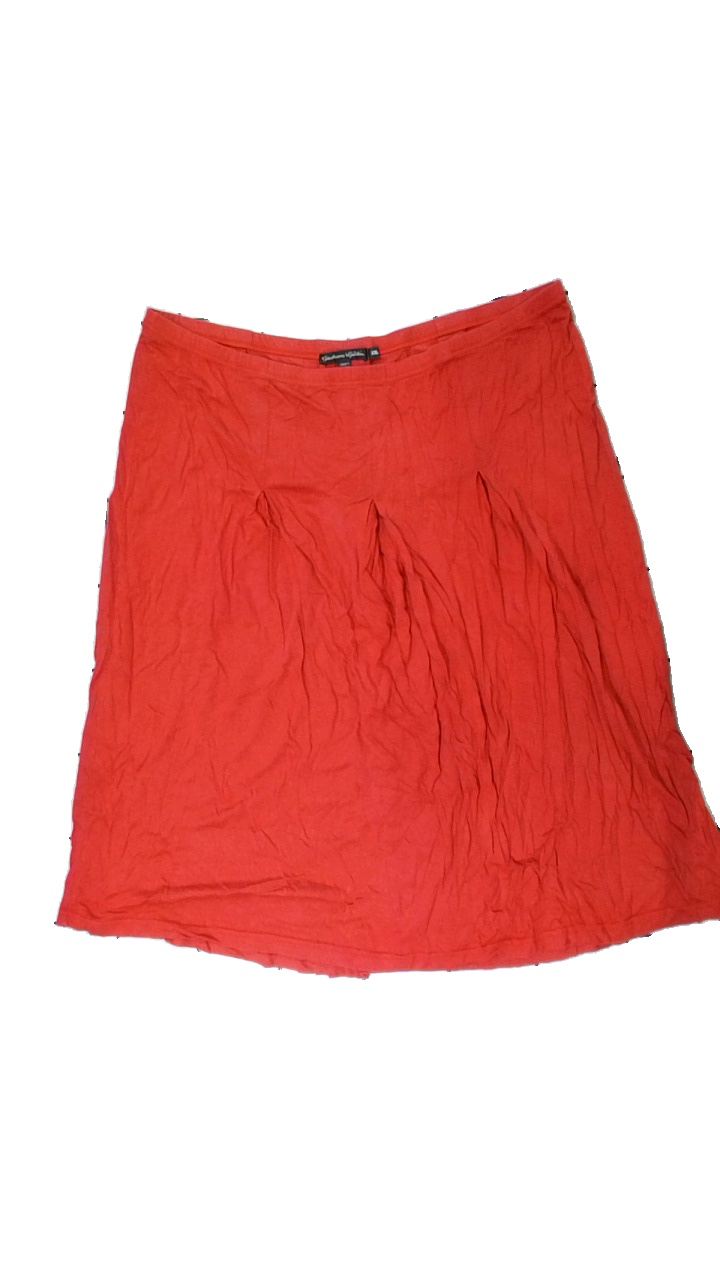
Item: Skirt (Ladies)
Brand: Gudrun Sjödén
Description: röd kjol som är mycket urtvättad
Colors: Red
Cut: Regular
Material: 100% viscose
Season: All
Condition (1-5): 3
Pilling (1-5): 5
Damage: urtvättad
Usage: Reuse
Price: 50-100